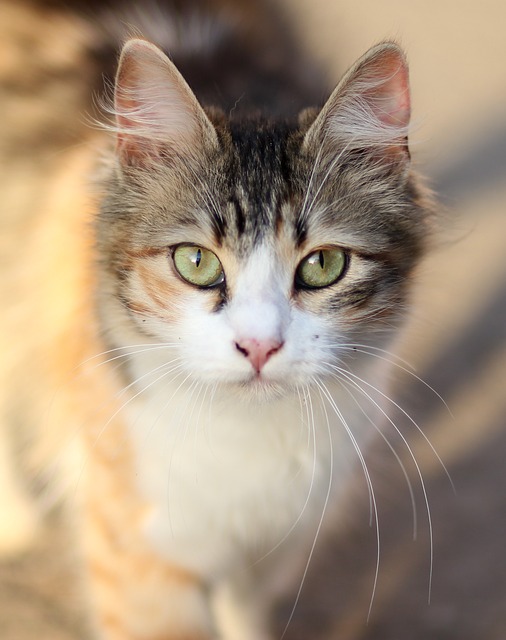
Label: cat